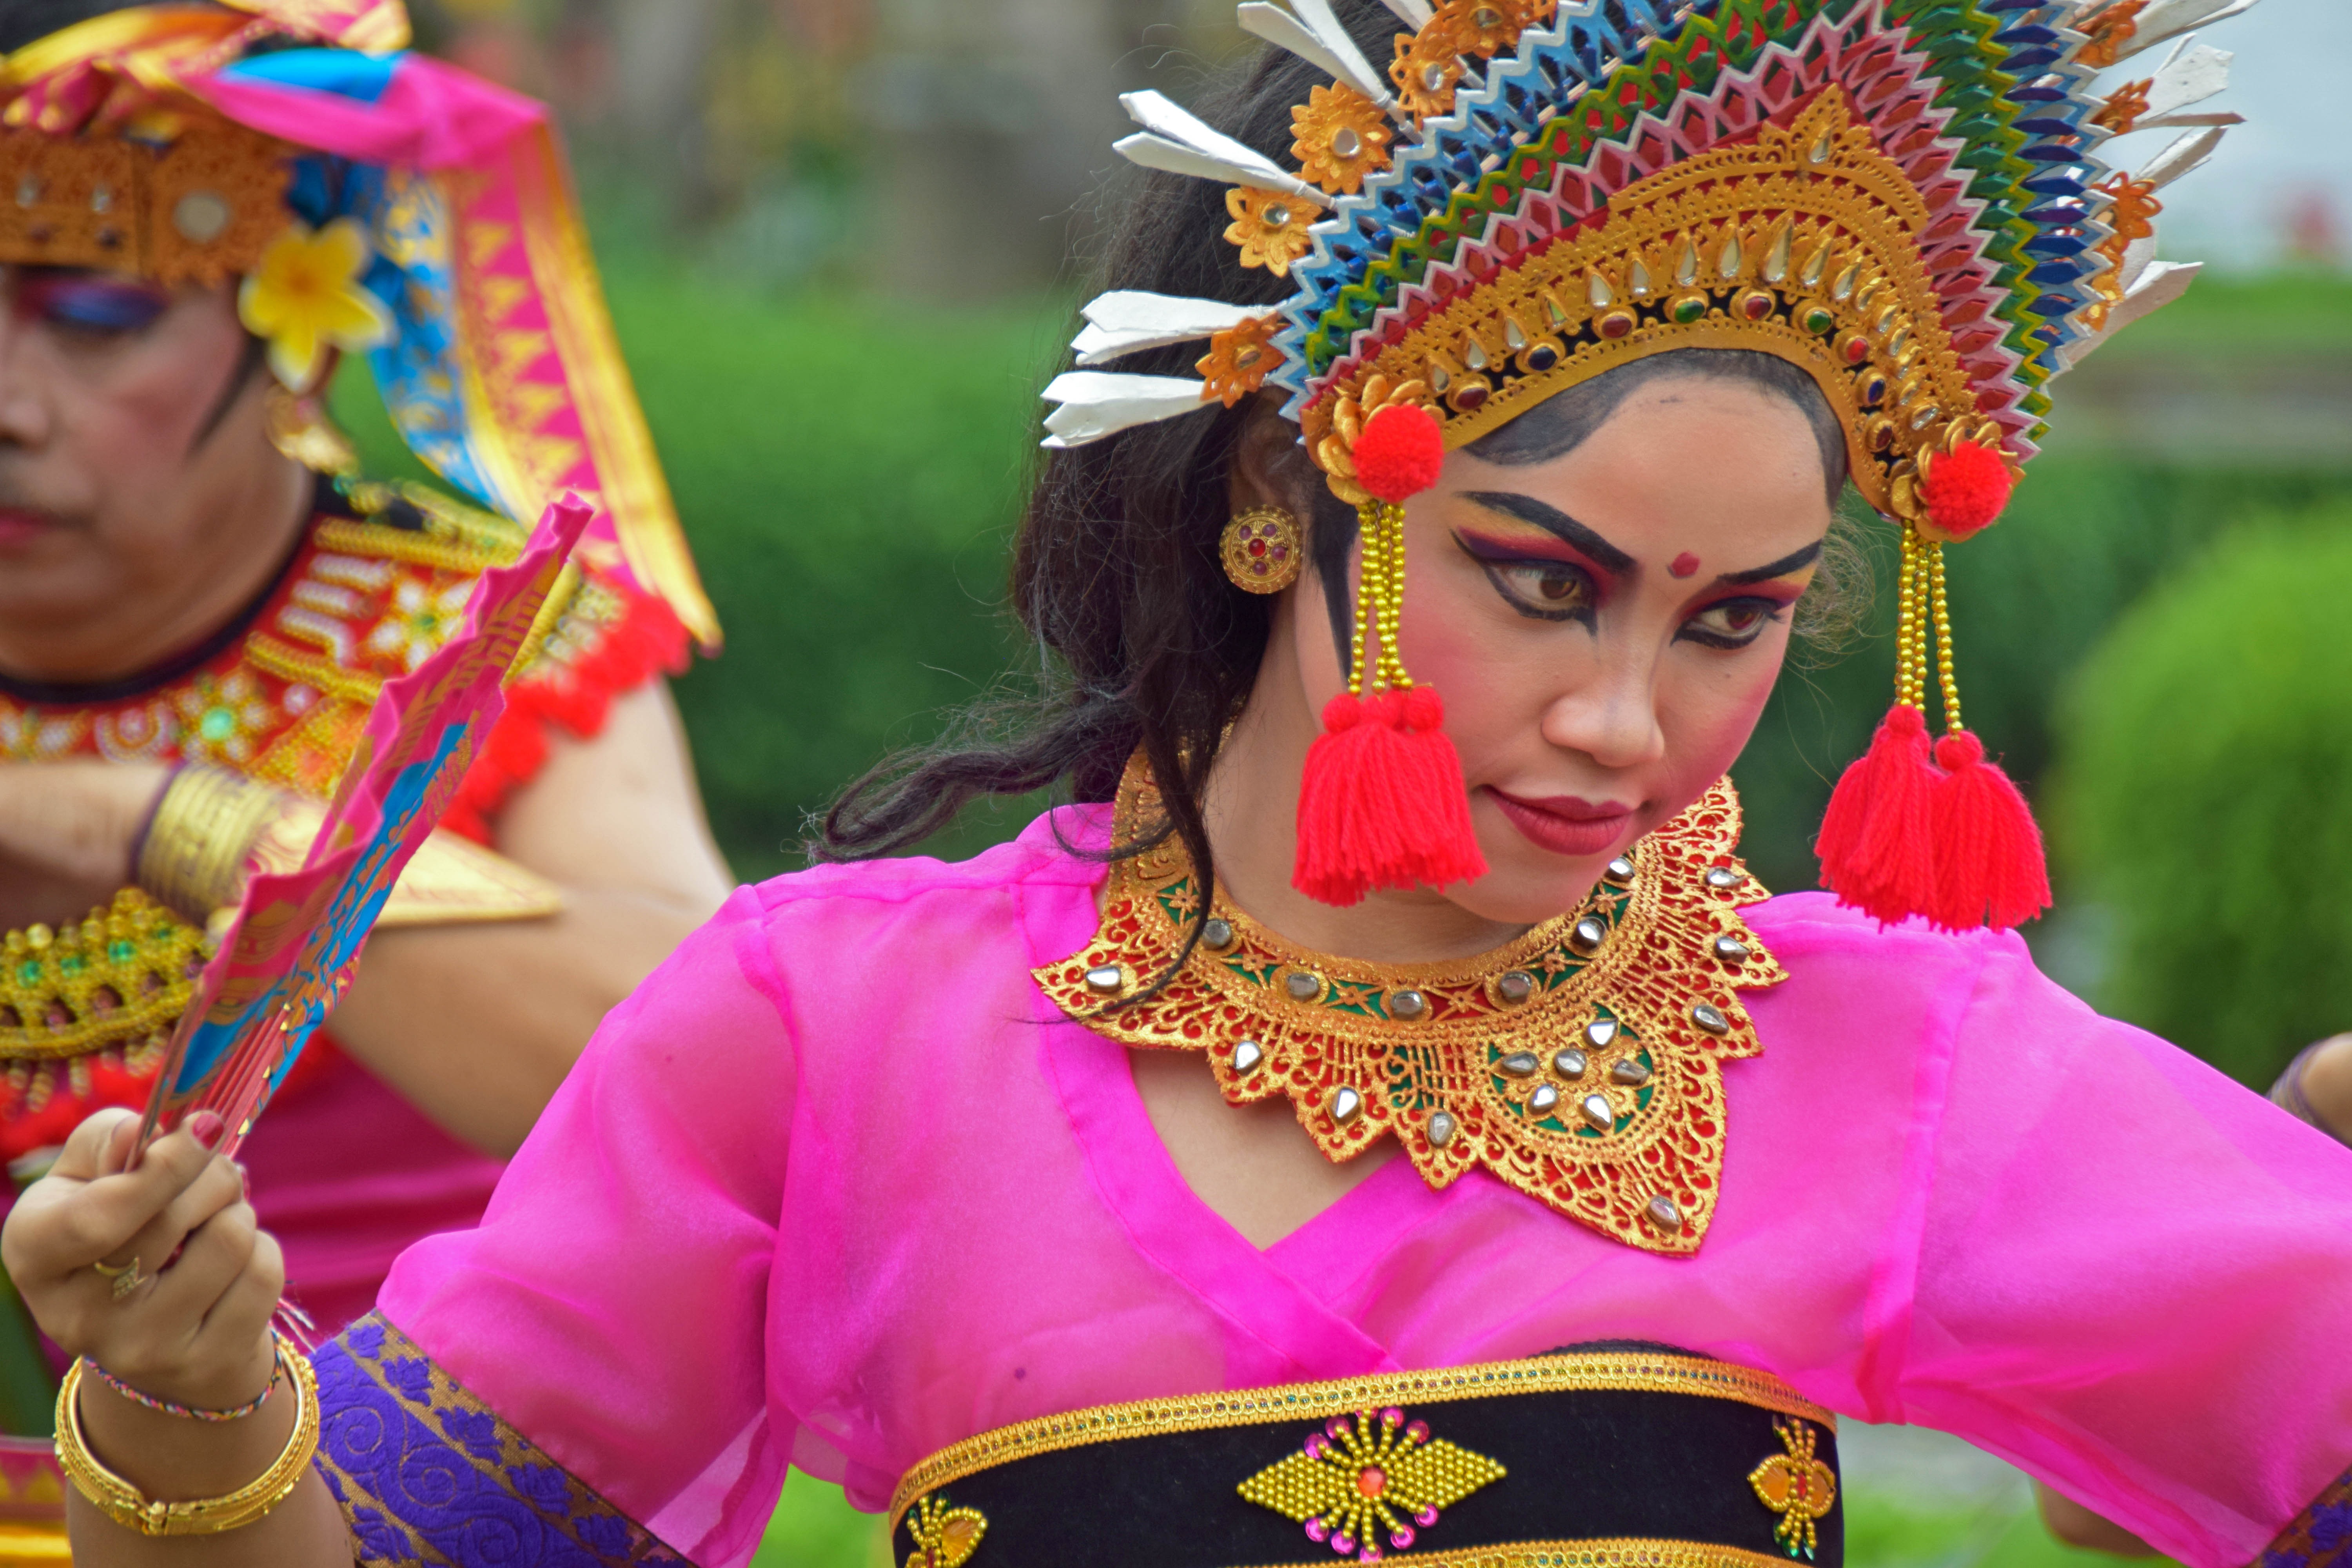
travel, dance, carnival, color, religion, dancer, religious, festival, temple, event, indonesia, tradition, bali, traditionally, hinduism, temple dancer